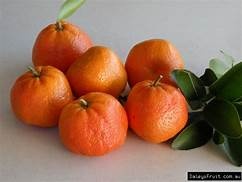
Label: mandarine